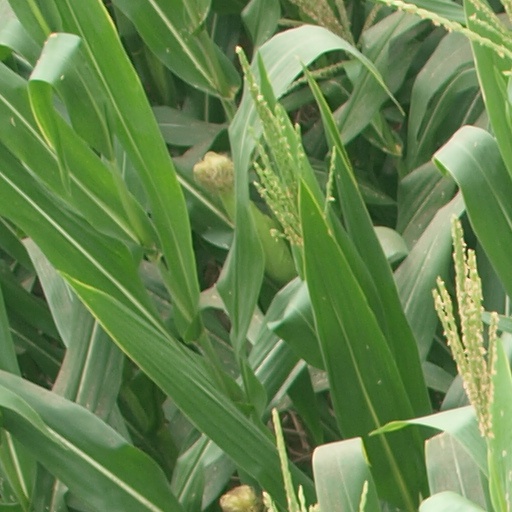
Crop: maize; corn